Kelsey Park

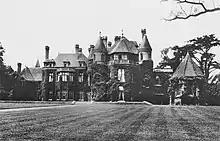
Kelsey Manor (demolished in 1921)

The original mansion was built around 1408 for William Kelshulle and demolished around 1800. A second mansion was built for Richard Bennett around that time and then acquired by Peter Richard Hoare, the elder (a partner in the banking firm C. Hoare & Co) in 1835. Peter Richard Hoare, the elder converted the manor into a rambling Gothic Revival house. The house passed to Peter Richard Hoare, the younger in 1849: he added a chapel, designed by Sir George Gilbert Scott, in 1869. It then passed to Charles Arthur Richard Hoare in 1877.